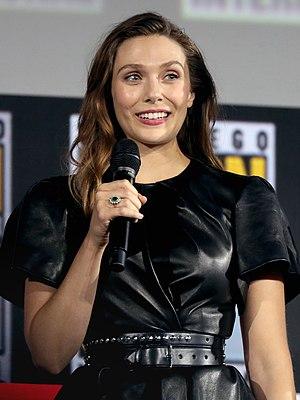
WandaVision est une mini-série en neuf épisodes produite par Marvel Studios et diffusée sur la plateforme de streaming Disney+. Elle fait partie de la phase IV de l'univers cinématographique Marvel. Elle est basée sur les personnages de Wanda Maximoff, alias la Sorcière rouge, ainsi que de Vision, tous deux issus des comics Marvel.
Elizabeth Olsen [əˈlɪzəbəθ ˈoʊlsən], née le 16 février 1989 à Sherman Oaks, surnommée Lizzie par ses fans, est une actrice américaine. Sœur des célèbres jumelles Mary-Kate et Ashley Olsen, elle est révélée à l'âge de vingt-deux ans dans le thriller dramatique Martha Marcy May Marlene, réalisé par Sean Durkin en 2011. Depuis 2014, elle tient le rôle de Wanda Maximoff alias la Sorcière rouge dans l'univers cinématographique Marvel.